Vaucochard et fils Ier

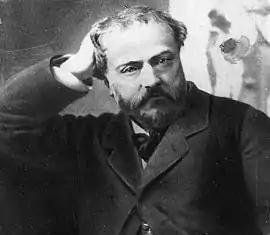
French

is an unfinished by Emmanuel Chabrier of which only some numbers survive. The French libretto was by Paul Verlaine.